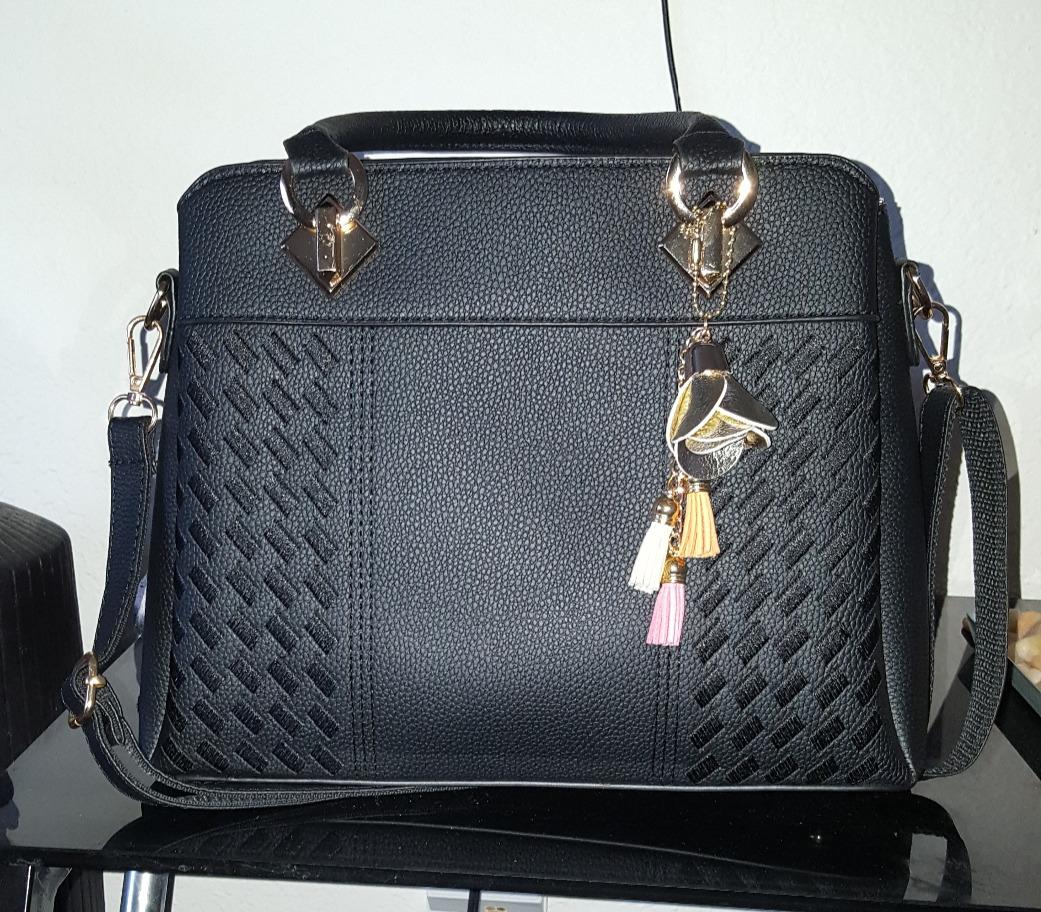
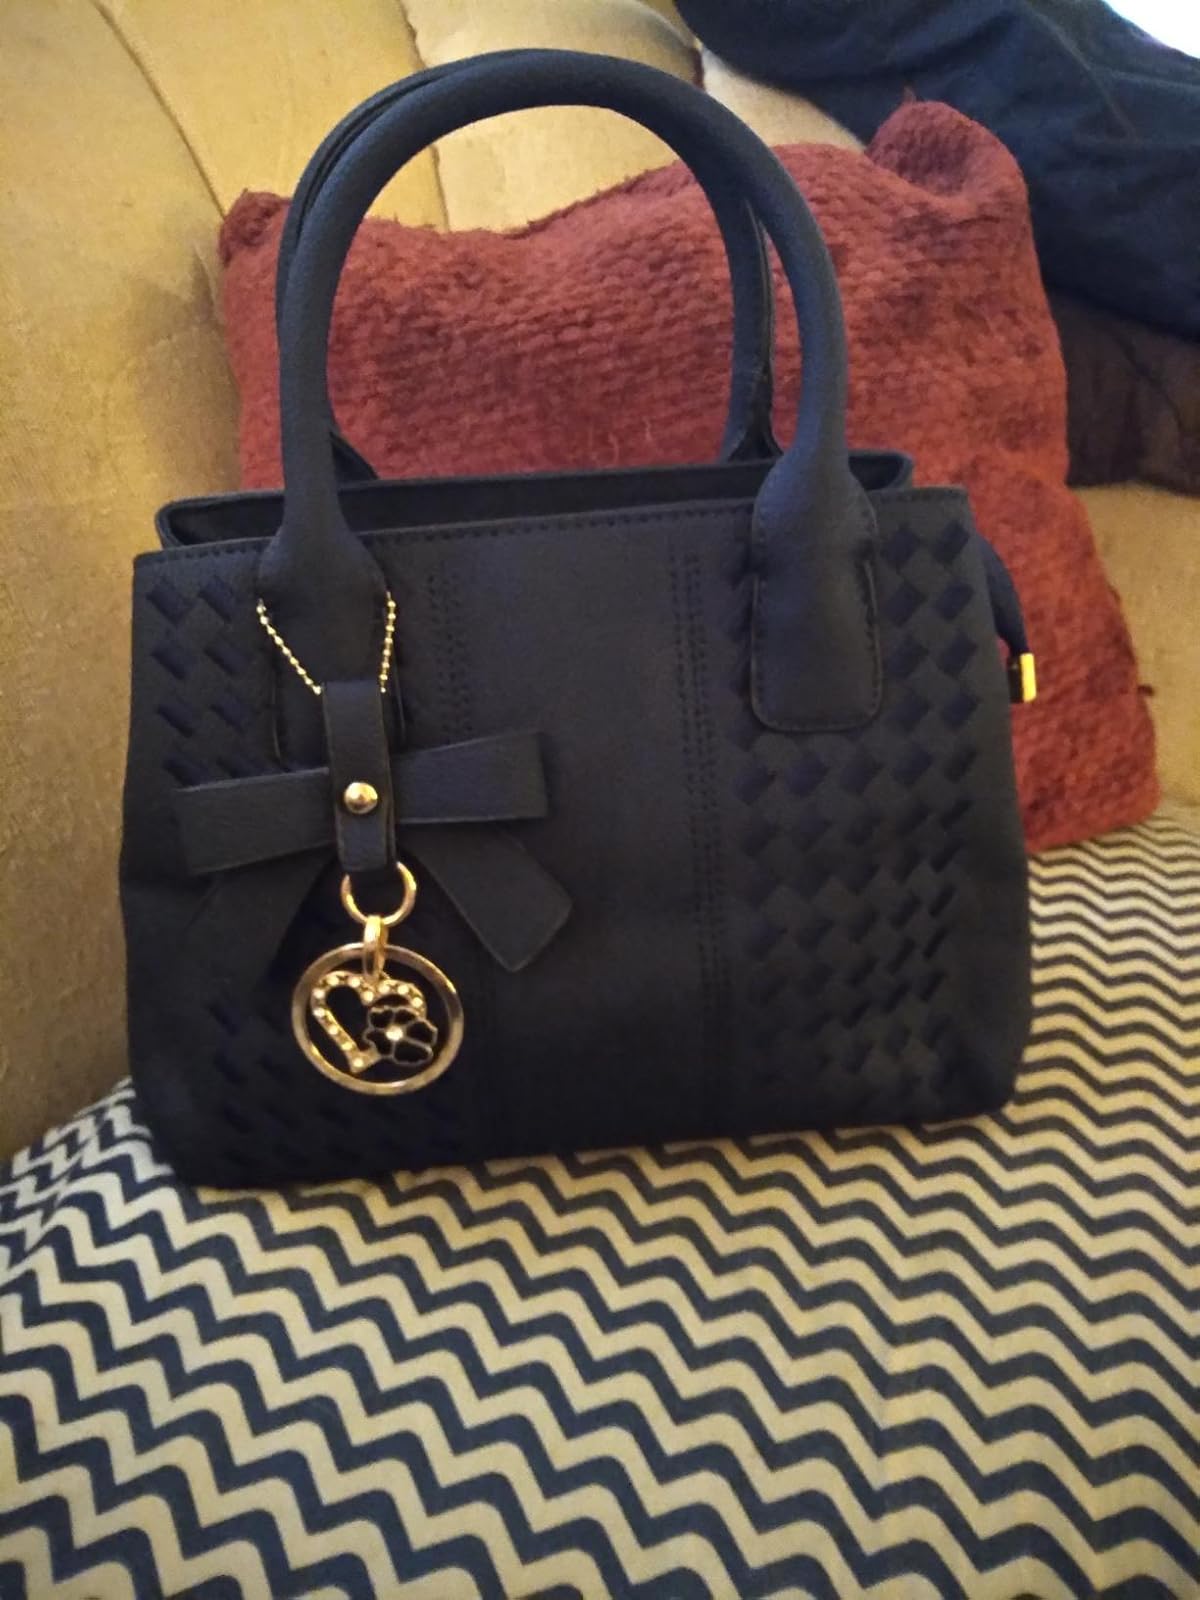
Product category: accessories_handbag
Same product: no